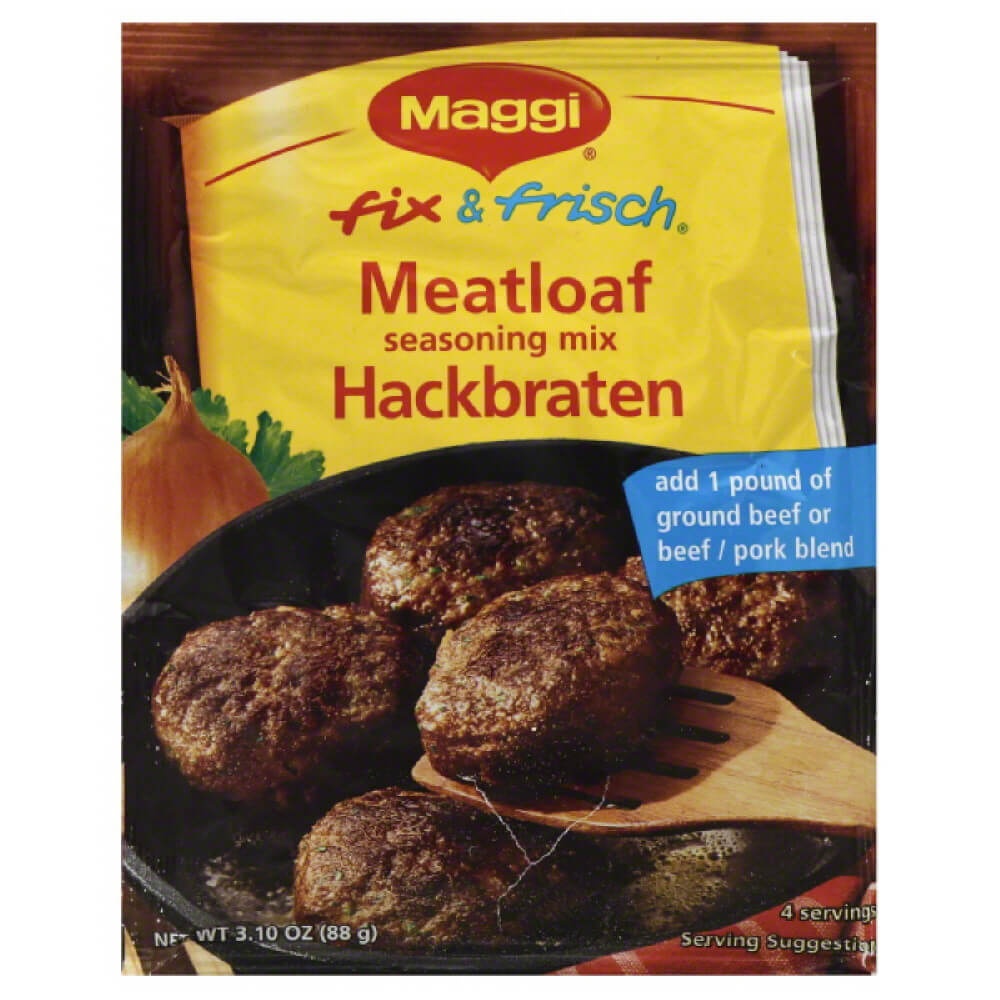
Maggi Meatloaf with Tasty Onion Flavor Seasoning Mix 92g
Maggi Fix Hackbraten
Brand: Maggi
Category: Food, Beverages & Tobacco > Food Items > Condiments & Sauces > Gravy